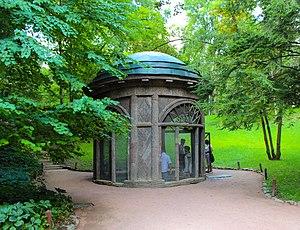
Ouman est une ville de l'oblast de Tcherkassy, en Ukraine, et le centre administratif du raïon d'Ouman. Sa population s'élève à 87 111 habitants en 2013.